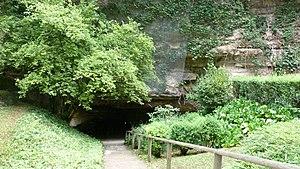
entrée de la grotte de la rivière Bèze à Bèze.
La Bèze est une rivière française située dans le département de la Côte-d'Or, en Bourgogne-Franche-Comté. C'est un affluent de la Saône en rive droite et donc un sous-affluent du Rhône.